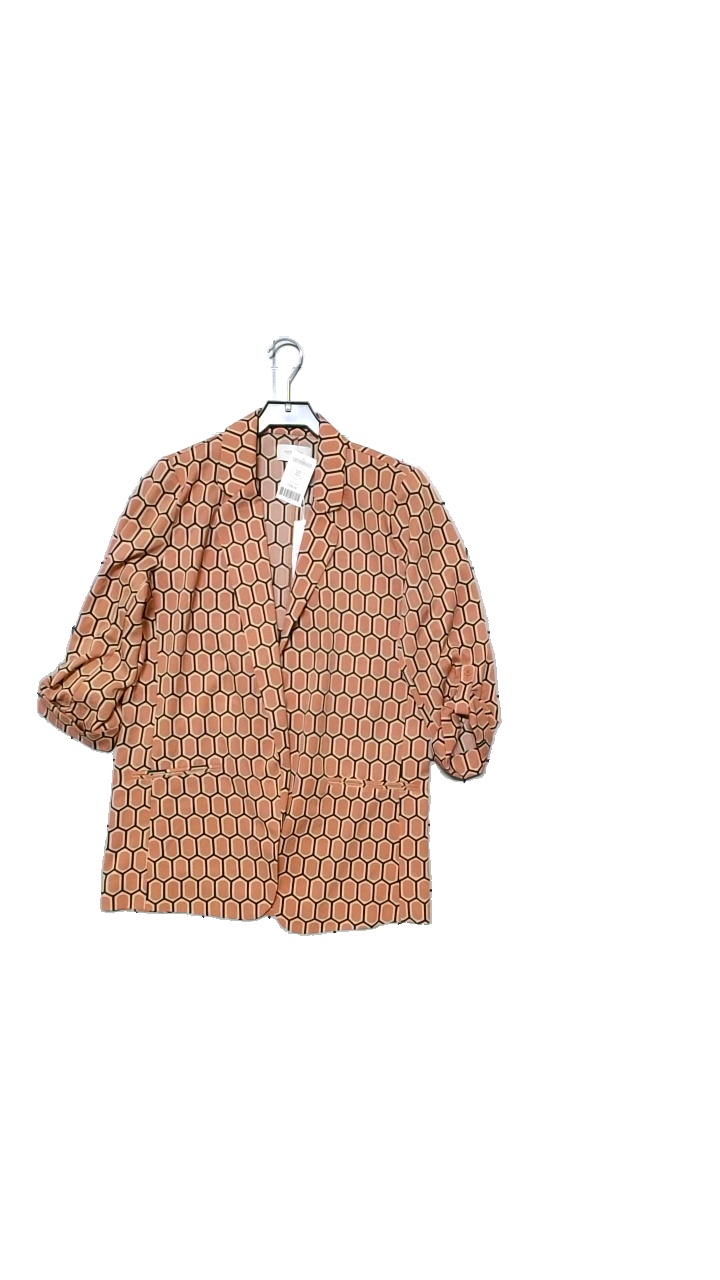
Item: Blazer (Ladies)
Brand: Alice Bizous (joy)
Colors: Pink, Black
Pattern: Geometric print
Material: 98% polyester, 2% elastane
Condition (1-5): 5
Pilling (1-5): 5
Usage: Reuse
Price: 150-250